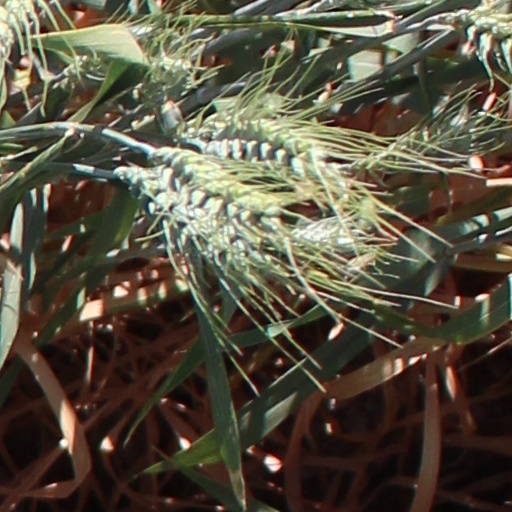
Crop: wheat